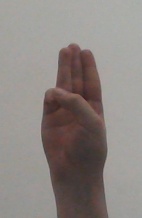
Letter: thaa